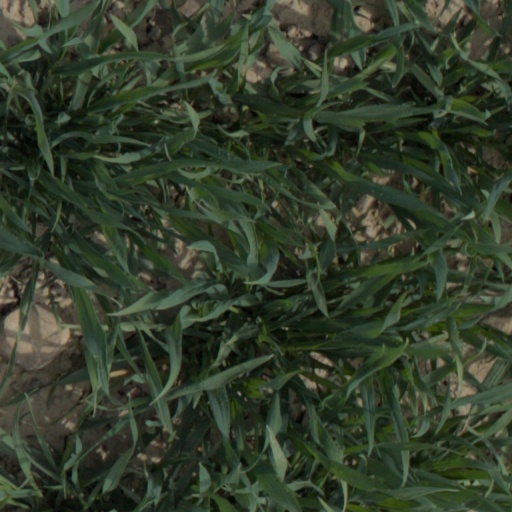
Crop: wheat